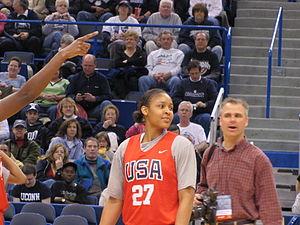
L’équipe des États-Unis féminine représente la Fédération des États-Unis de basket-ball lors des compétitions internationales, notamment aux Jeux olympiques d'été et aux championnats du monde. Avec sept titres olympiques et huit titres de championnes du monde, c'est la sélection féminine qui possède le plus grand palmarès international.